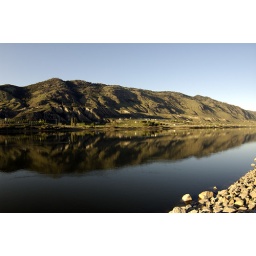
Final shot of river and hill in Kamloops